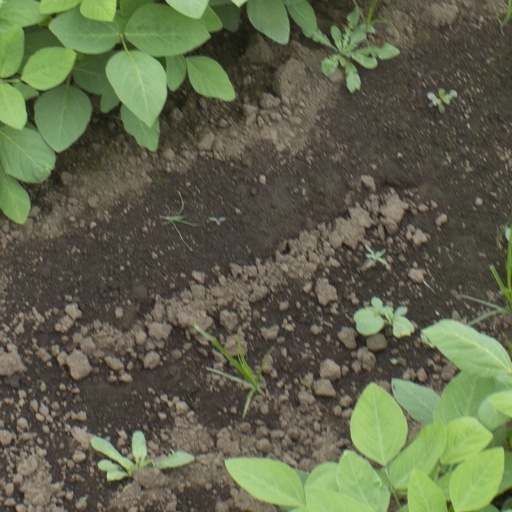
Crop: soybean